Tigray war

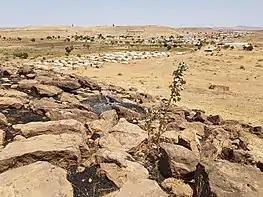

In February 2021, GOAL Ethiopia, the International Rescue Committee (IRC), MCMDO, MSF-Spain, and World Vision, found that nearly one in seven children in 16 woredas and town administrations across Tigray were acutely malnourished. While in Enderta, Abi Adi and Shire, GOAL and IRC reported that 16.6% of children screened had acute malnutrition with 3.5% suffering from severe acute malnutrition.